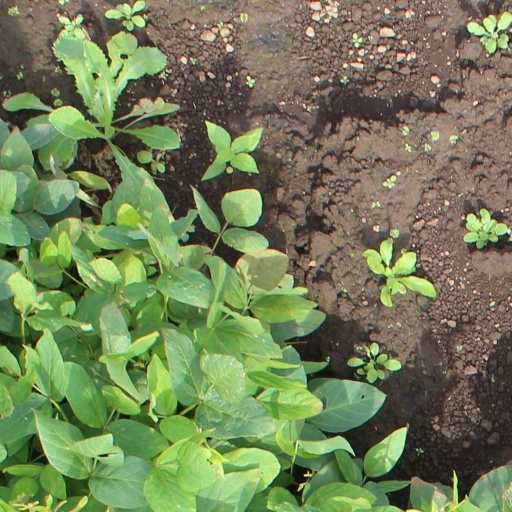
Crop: soybean